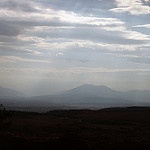
Label: mountain